Polhøgda

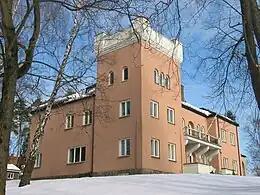

Polhøgda is the home of the Fridtjof Nansen Institute. It was originally built as the private home of Norwegian explorer Fridtjof Nansen. The manor home's architecture is Roman Revival, and the former estate lies between Lysaker and Fornebu in Bærum, Norway.